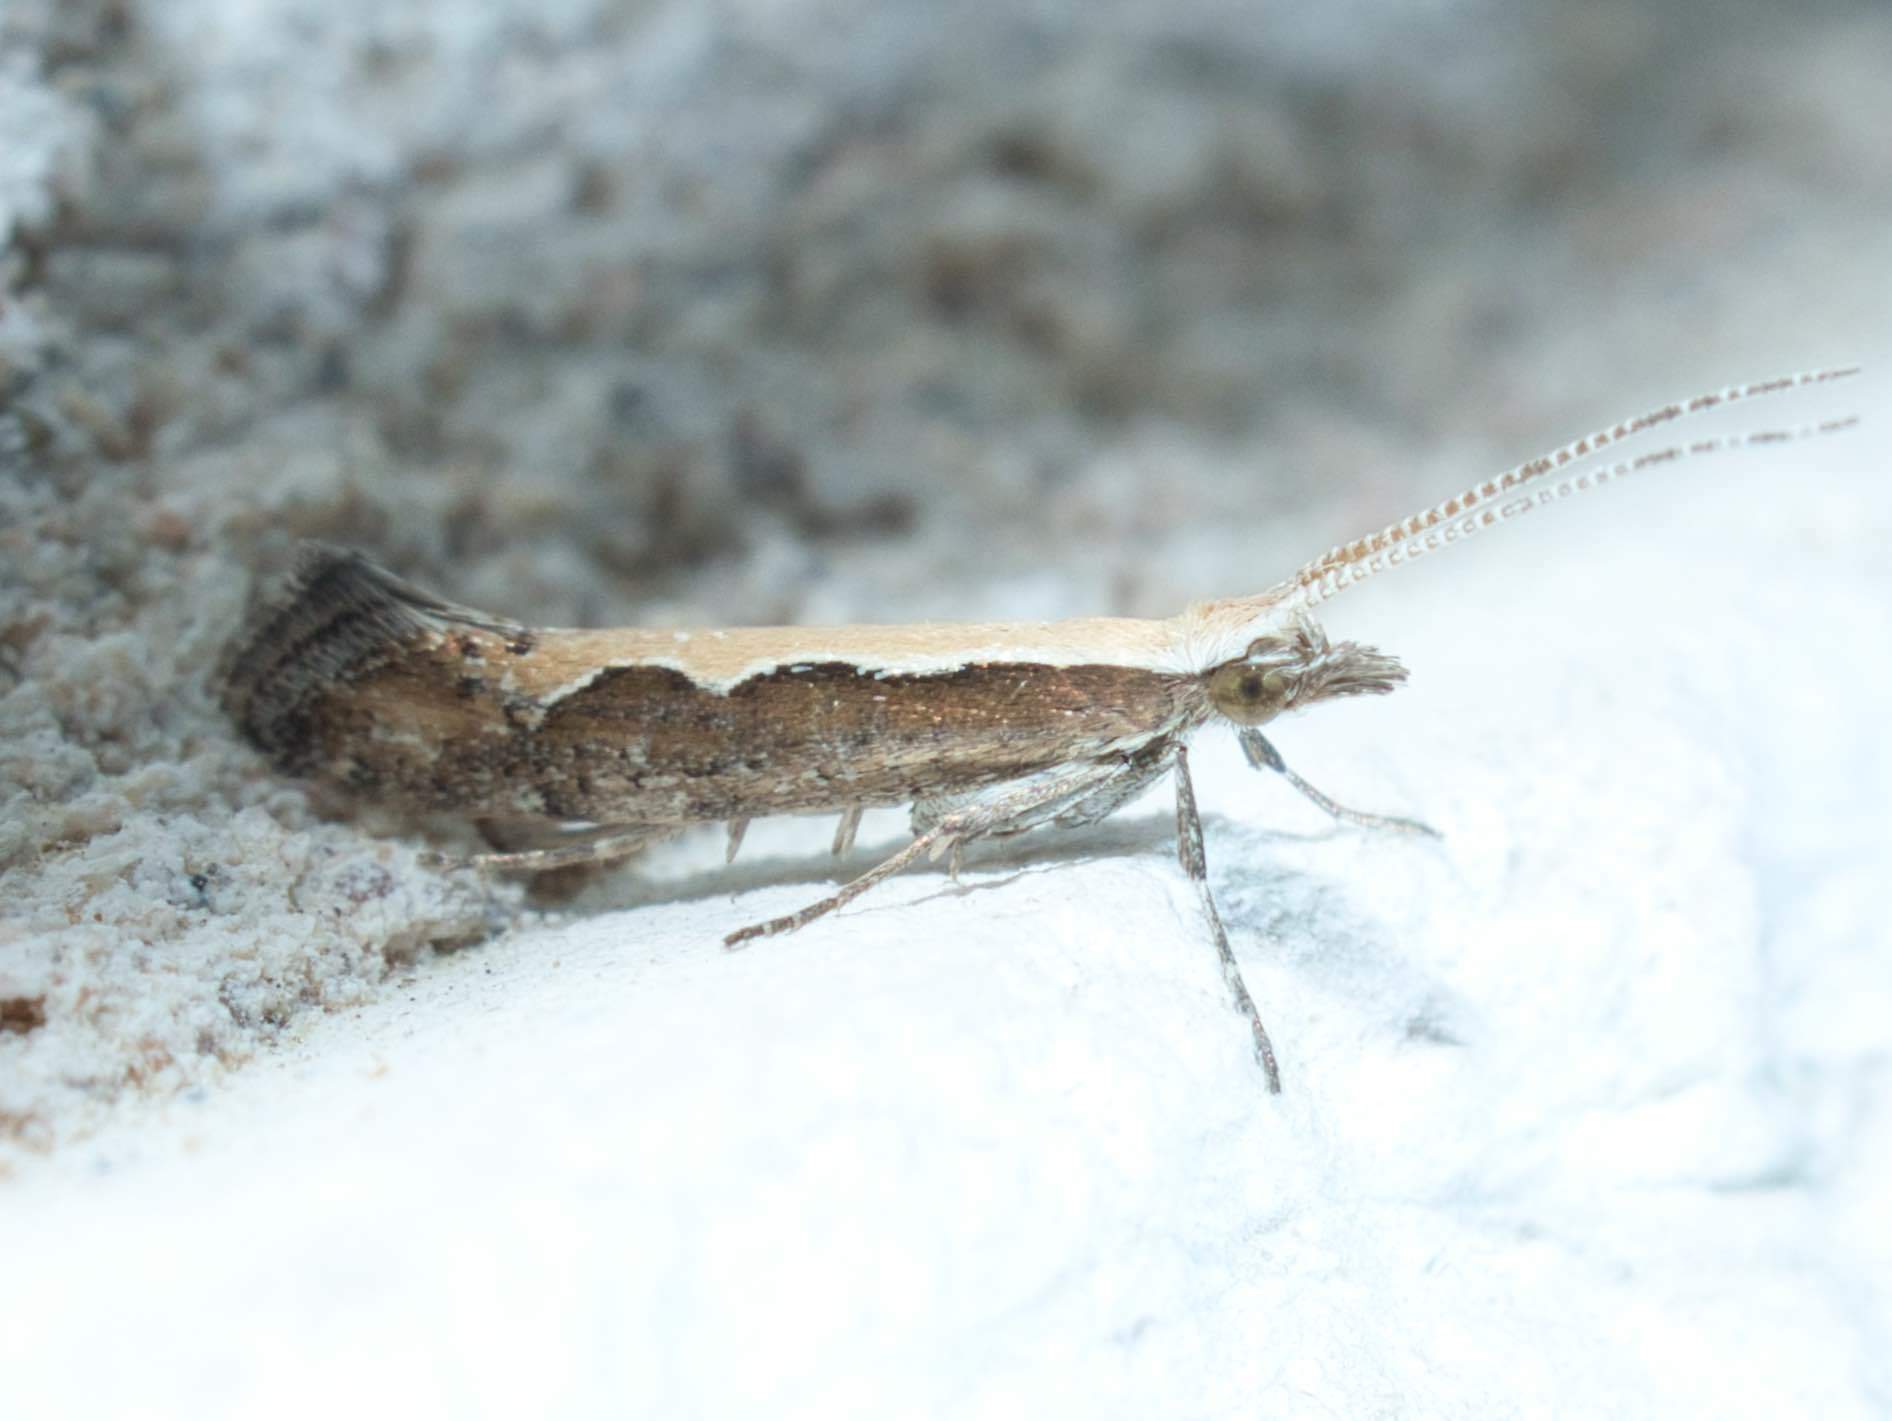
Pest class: diamondback_moth